Chard branch line

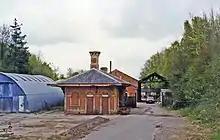
Hatch station building in 1995

In 1910 the L&SWR and the GWR made an agreement aimed at securing economies in localities where both companies had an activity. One consequence of the agreement was that the L&SWR Chard Town station (including the platform on the spur line) would close and the GWR would provide the passenger service throughout from Taunton to Chard Junction. This arrangement was given effect on 1 January 1917. Separate signal boxes were maintained until 1928.